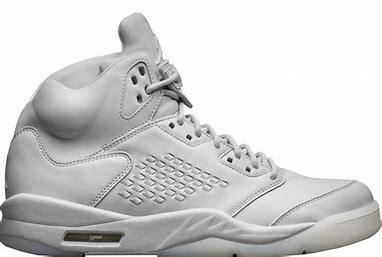
Brand: Jordan
Model: 5 Retro